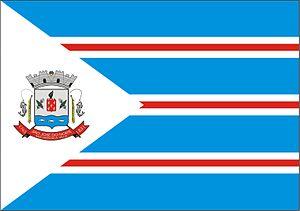
São José do Norte est une ville brésilienne du Sud-Est de l'État du Rio Grande do Sul, faisant partie de la microrégion du Littoral lagunaire et située à 321 km au sud de Porto Alegre, capitale de l'État. Elle se situe à une latitude de 32° 00′ 56″ sud et à une longitude de 52° 02′ 33″ ouest, à une altitude de 4 mètres. Sa population était estimée à 24 905 en 2007, pour une superficie de 1 118 km².